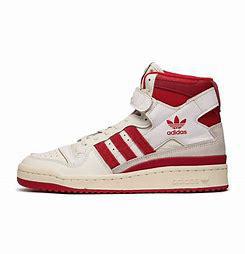
Brand: Adidas
Model: Forum 84